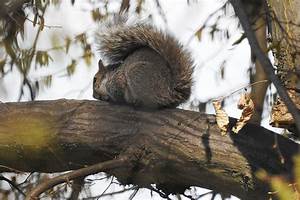
Label: scoiattolo